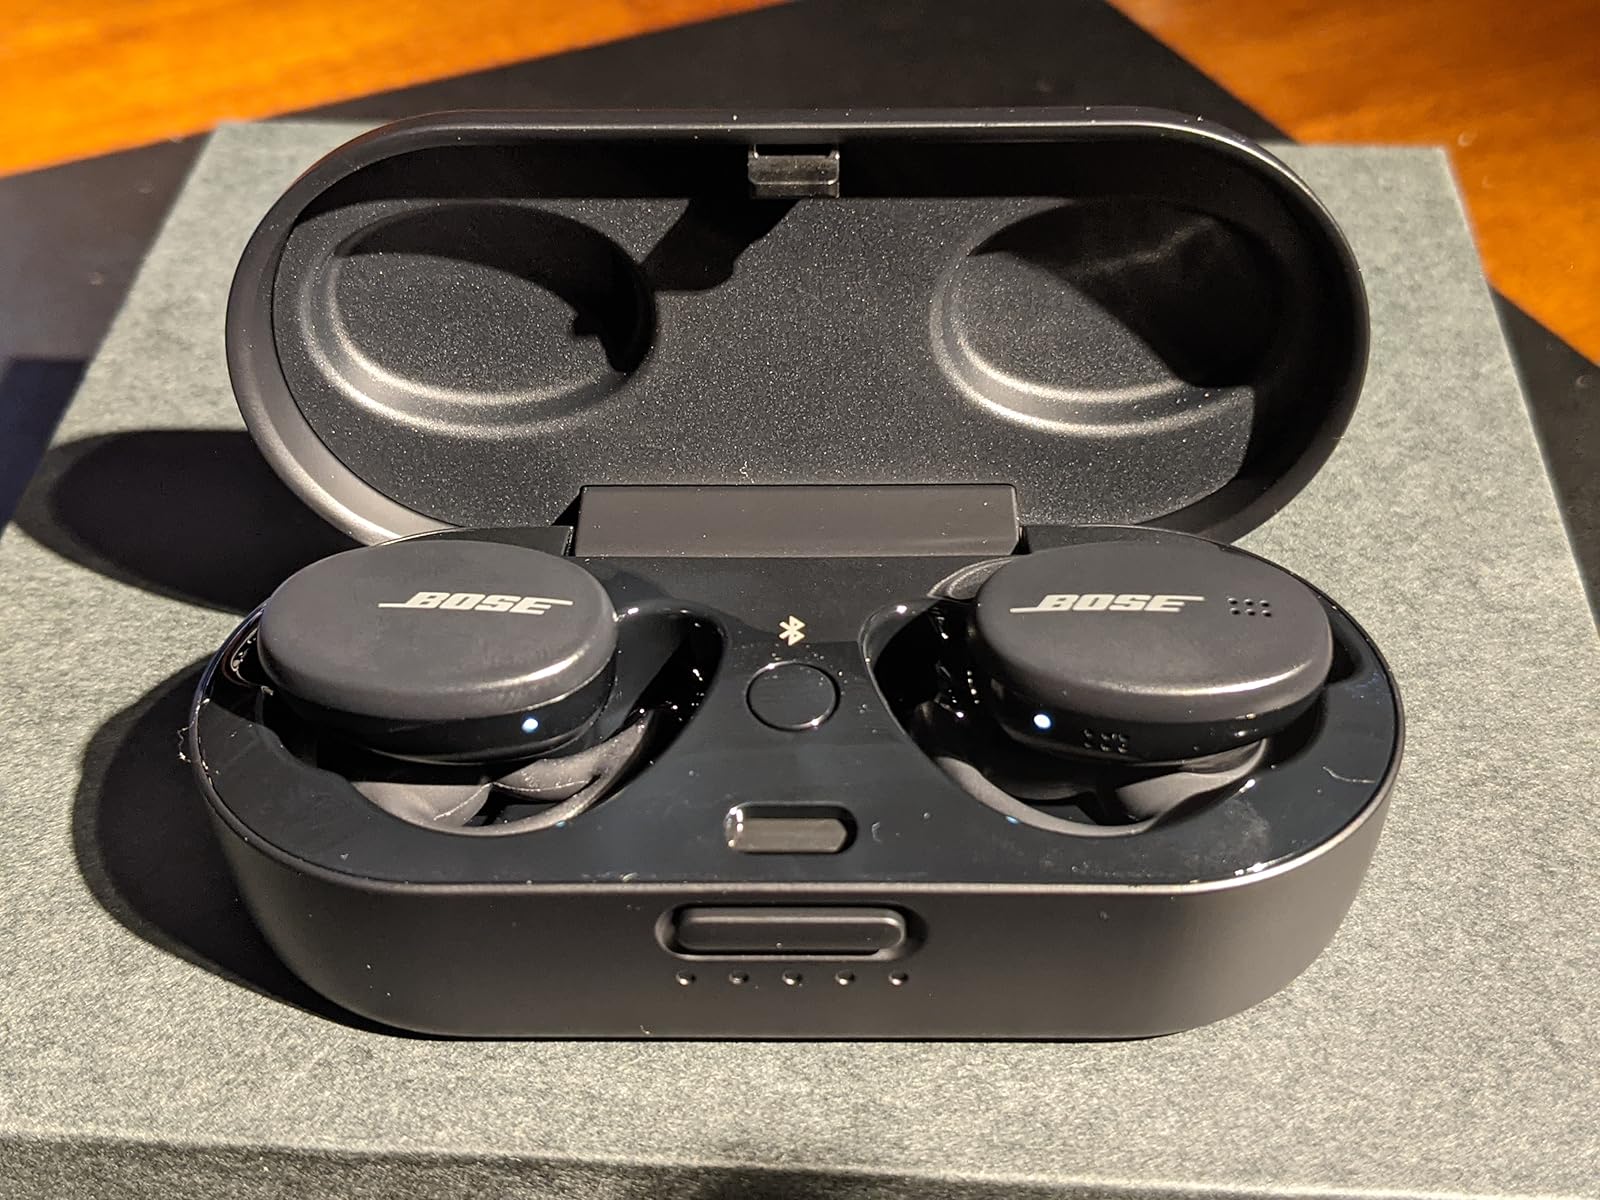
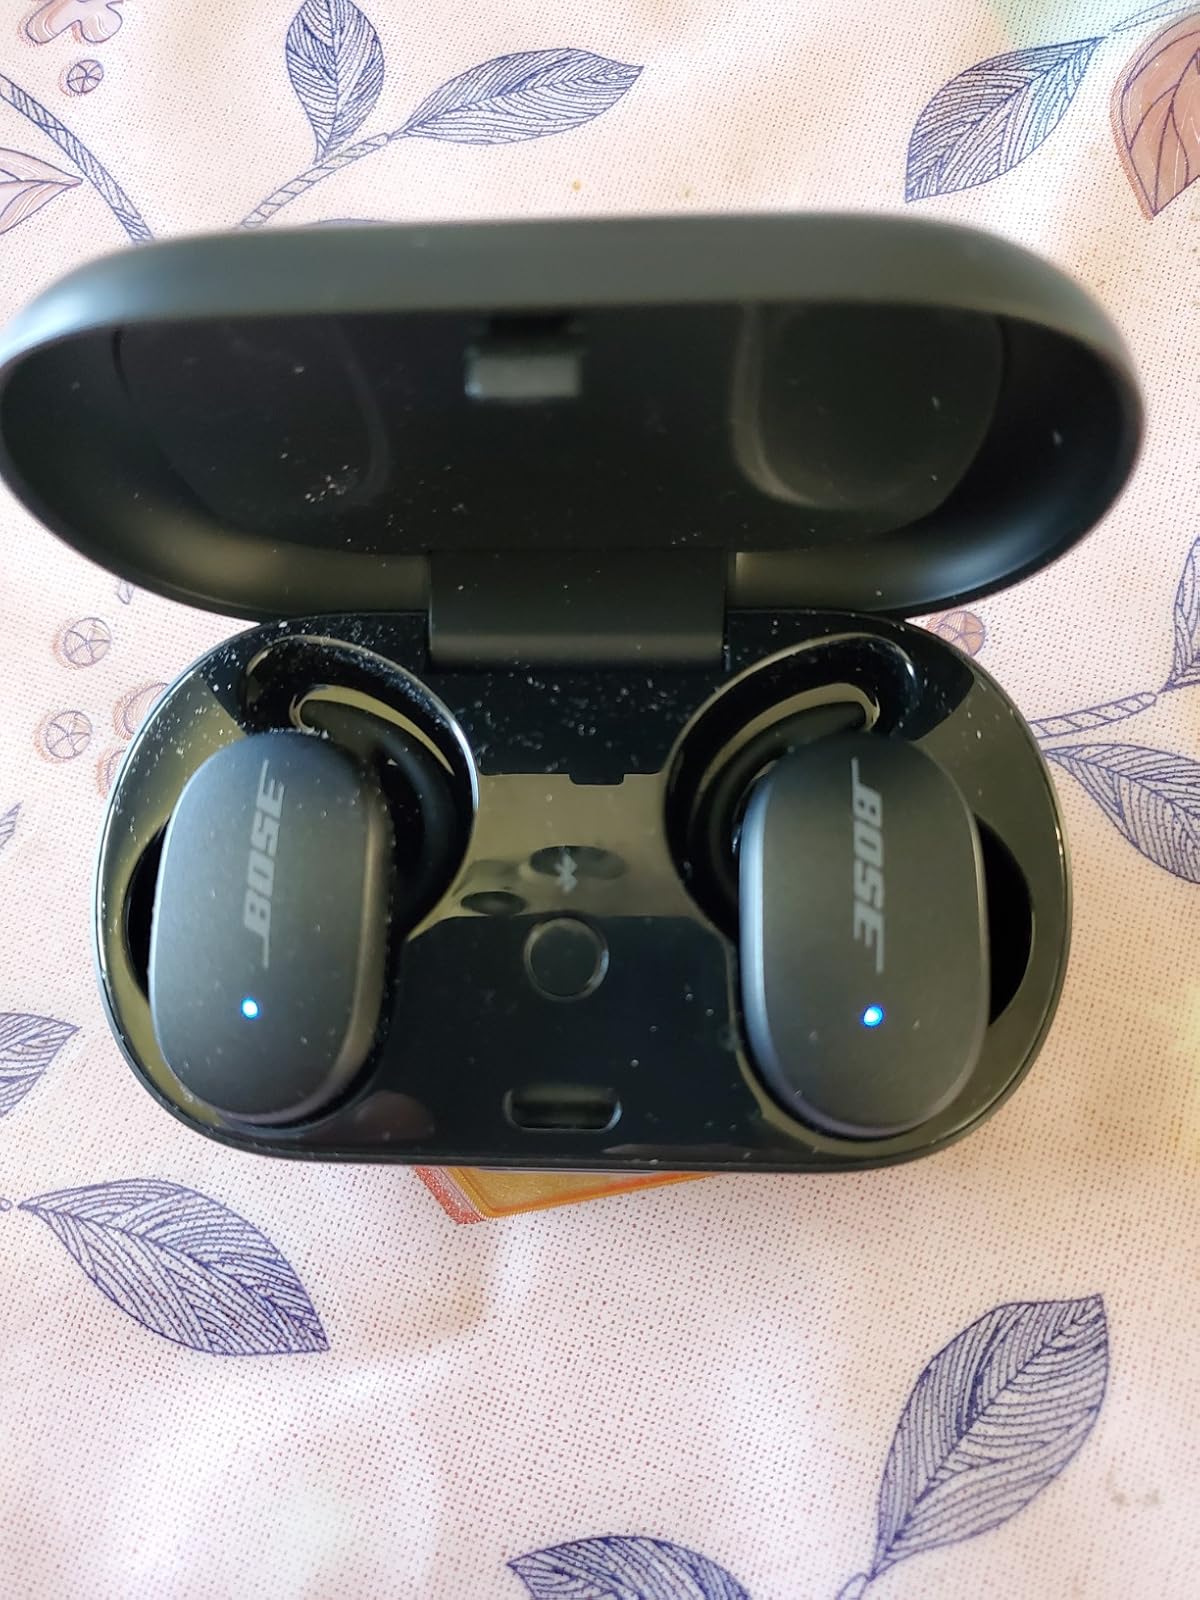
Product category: earbuds
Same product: no